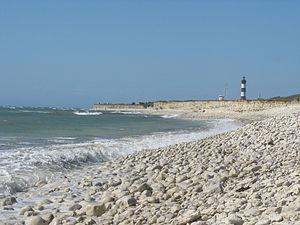
L'archipel charentais ou îles charentaises est un archipel situé entre moins de cent mètres pour la plus proche des cinq îles et six kilomètres pour la plus éloignée du littoral du département de la Charente-Maritime.